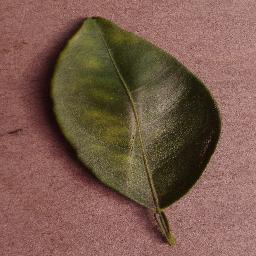
Label: Orange___Haunglongbing_(Citrus_greening)